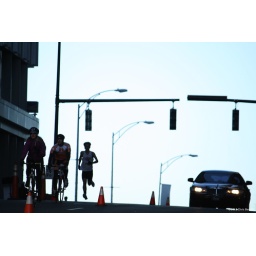
A distance shot...cool how he is bouncing off the ground as he comes over the hill